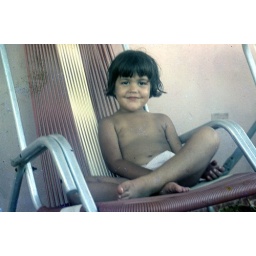
This is Maritza at beach house in cuba